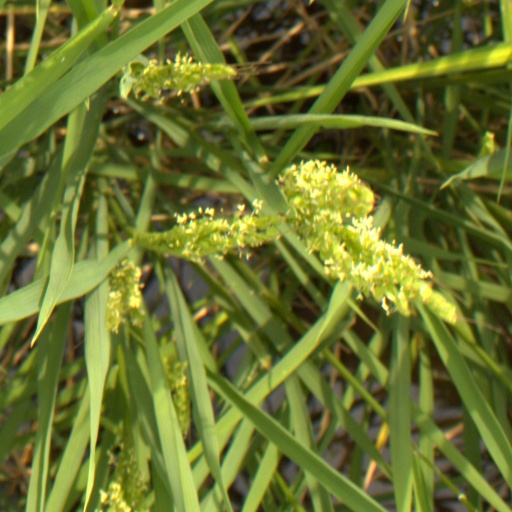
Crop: rice